Mass suicides in Nazi Germany

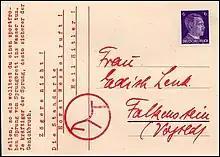
Propaganda postcard sent in the context of Operation Periwig, calling for the suicide of the recipient

Many German civilians would go into forests to hang themselves and their families in areas which were soon to be invaded by the Red Army, while others would use poison instead. There are also numerous documented cases where parents killed their children before they killed themselves.